Solihull

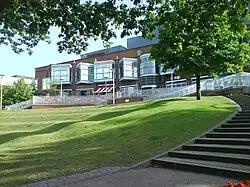
Touchwood, Solihull

Until the early 1960s, the main high street remained much as it was in the late 19th century, with several streets of Victorian terraced houses linking High Street with Warwick Road. The construction of the central shopping area, named Mell Square, after W. Maurice Mell, the town clerk who planned the work, involved the demolition of properties in Mill Lane and Drury Lane, some of which were several hundred years old, together with the large Victorian Congregational church that had stood on the corner of Union Street and Warwick Road.